Battle of Aleppo (1918)

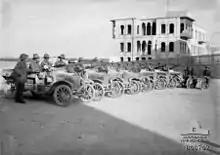
No. 1 Australian Light Car Patrol at Aleppo railway station

Part of Macandrew's preempted attack on Aleppo, went ahead at 07:00 on 26 October when the Jodhpore and Mysore lancer regiments of the 15th Imperial Service Cavalry Brigade without artillery support, but with a subsection of the 15th Machine Gun Squadron, advanced to the Alexandretta road on the edge of Aleppo. They continued on to Haritan where they twice charged a rearguard but they were strongly resisted forcing the cavalry to eventually retire. The Ottoman force also retired to establish a rearguard position at Deir el Jemal with an extensive -long line of defence behind the Deir el Jemal position.